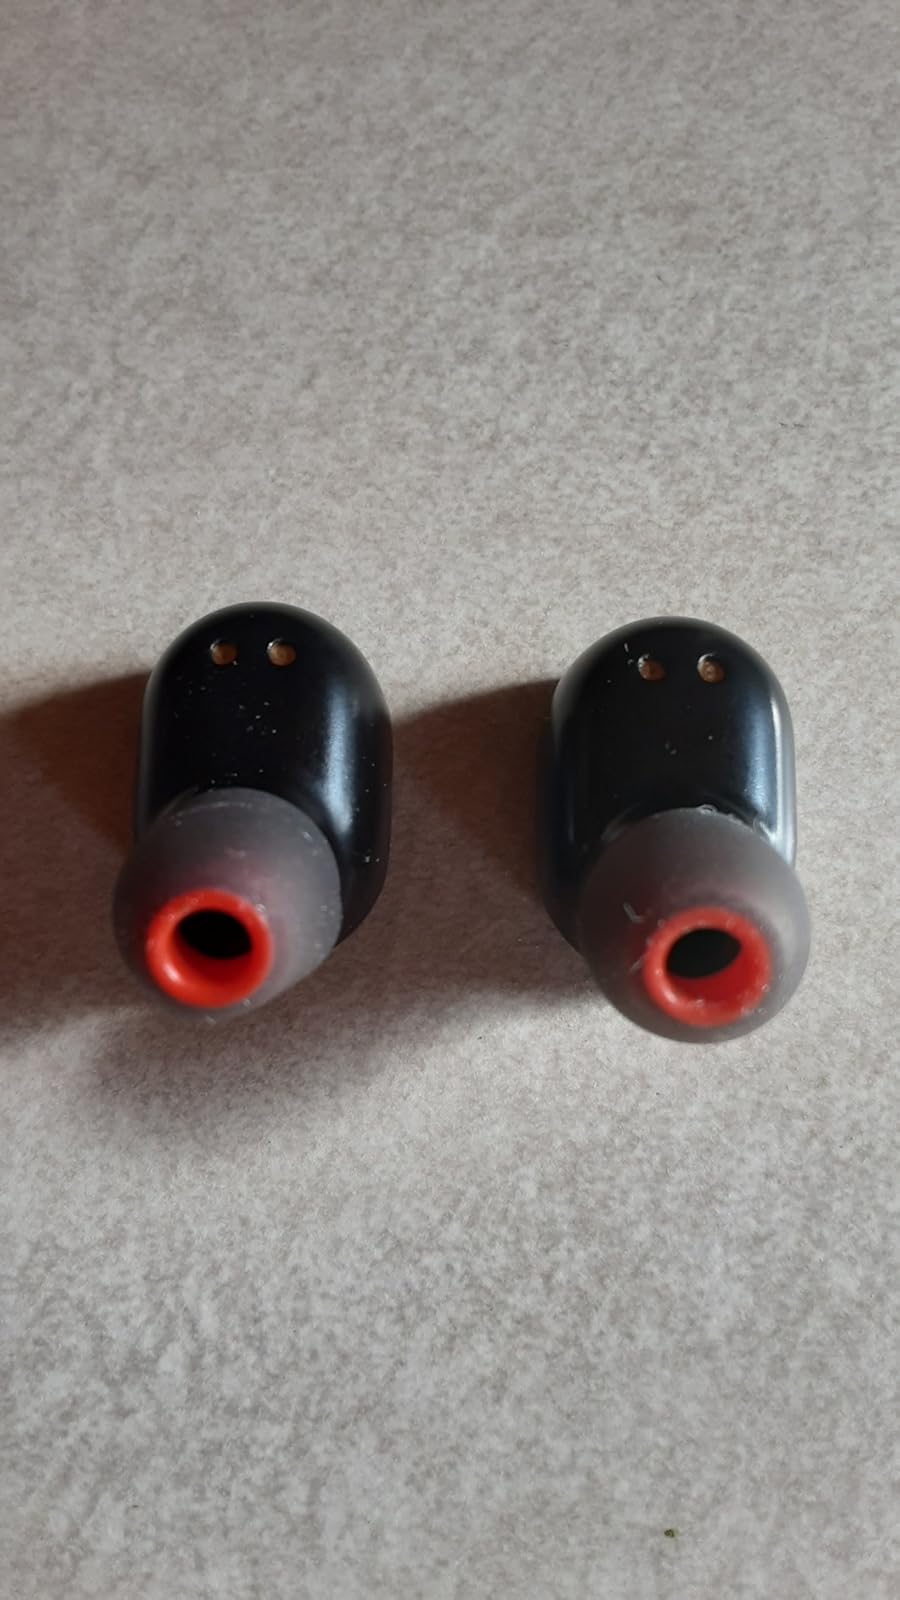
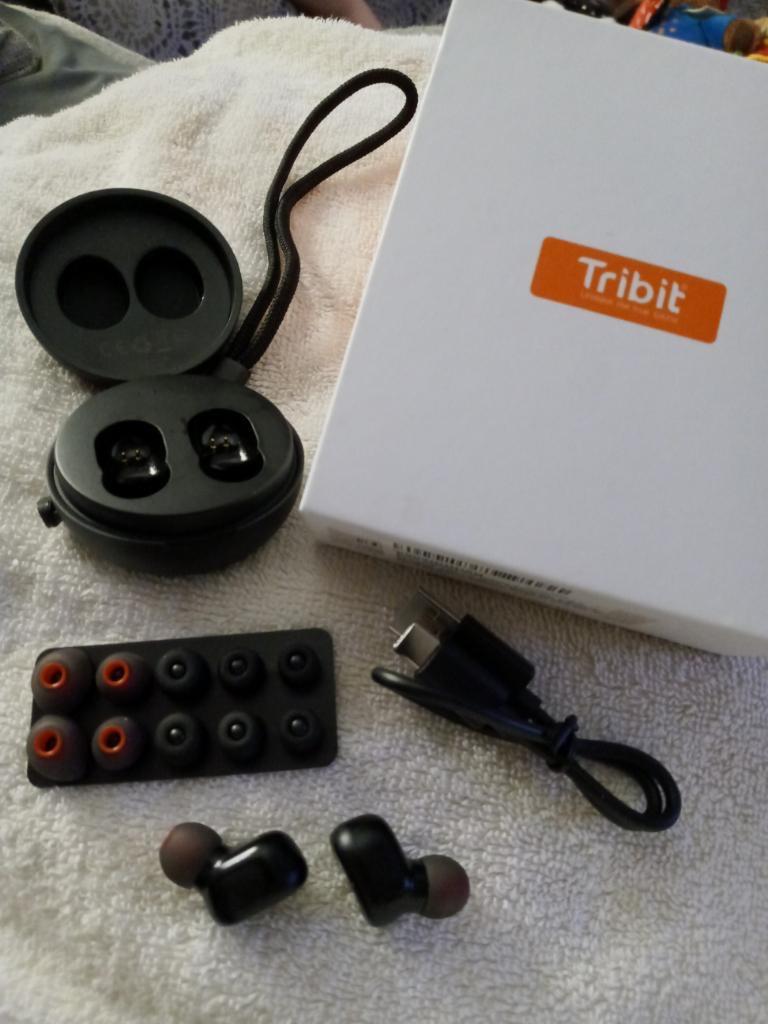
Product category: earbuds
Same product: yes